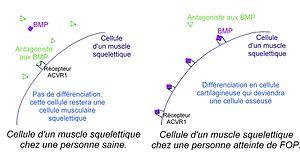
Différenciation des cellules musculaires squelettiques.
La fibrodysplasie ossifiante progressive, appelée également myosite ossifiante progressive, maladie de l'homme de pierre ou maladie de Münchmeyer, se caractérise par une ossification progressive des muscles squelettiques et des tendons les rattachant aux os, le plus souvent précédée de poussées inflammatoires.